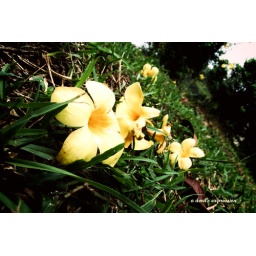
fallen yellow flowers by the lake in Kuala Kubu Baru, Selangor, Malaysia